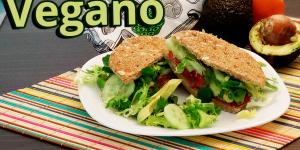
sandwich vegano de aguacate